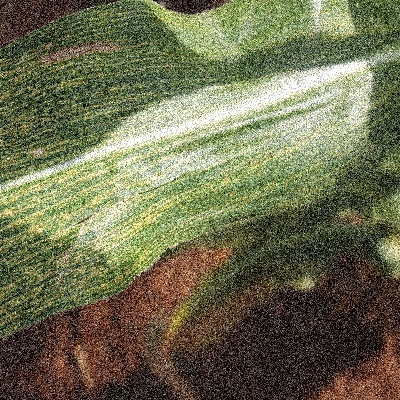
Label: Corn_(Maize)___Maize_Streak_Virus